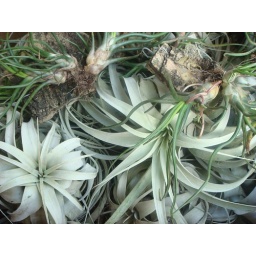
rooty plant thingies in a box in the wholesale flower market.